Giant Steps (art-project)

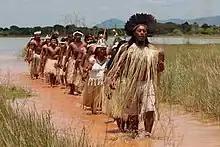
Jiader Esbell performing a Macuxi ritual.

In 2017, an indigenous Brazilian artist and activist Jaider Esbell contacted Viliam Mauritz inviting him to bring the Giant Steps project to his community of Raposa in Brazil to show the imprint of the indigenous Macuxi people's battle for their culture's survival. The Macuxi community found a deep spiritual connection with the project since it correlated with their mythology.